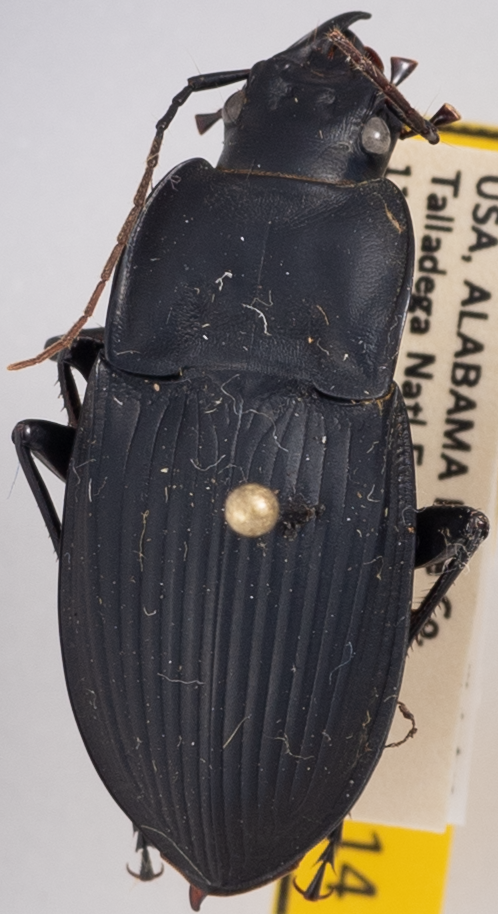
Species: Dicaelus dilatatus
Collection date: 2020-05-27
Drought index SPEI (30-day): -0.14
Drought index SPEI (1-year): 1.22
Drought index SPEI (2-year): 1.85